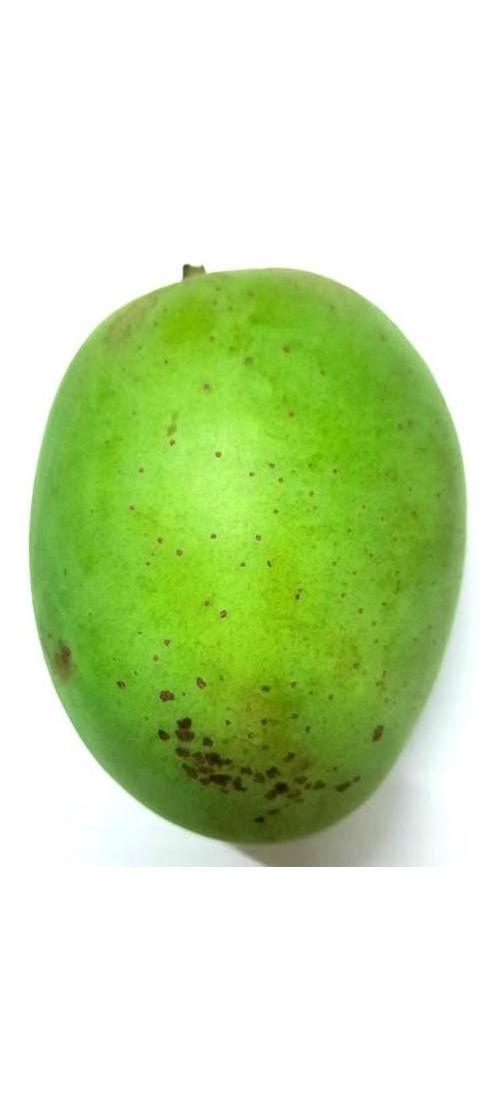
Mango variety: Langra